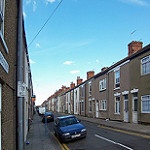
Scene: Outdoor